Status of First Nations treaties in British Columbia

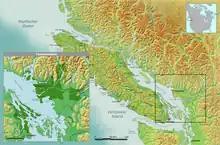
Traditional land of the Tsawwassen First Nation. In their 2009 treaty they will have title to

In 1991, a Report by the "BC Claims Task Force" was released recommending a treaty commission be set up. The British Crown passed its authority to negotiate treaties to Canada when it was created in 1867. Even though only the Canadian federal government has the authority to enter into treaties with First Nations in 1992 the newly created British Columbia Treaty Commission (BCTP) and BC Treaty Process included the BC provincial government in the process by agreement among Canada, BC and the First Nations. As of 2009 there are 60 First Nations participating in the BC treaty process. Because some First Nations negotiate at a common table, there are 49 sets of negotiations. From 1992 to 2009 there have been a few treaties completed including the Maa-nulth First Nations Treaty signed on April 9, 2009, and the Tsawwassen First Nation Treaty signed on April 3, 2009. Another Treaty was ratified outside the BC Treaty process in 1999, the Nisga'a Treaty. In May 1993 the Treaty Commission allocated approximately $432 million in negotiation support funding to more than 50 First Nations- $345.6 million in the form of loans and $86.4 million in the form of contributions. Of that money the Treaty Commission's total operating costs from 1993 to March 31, 2009 has spent $34.2 million.